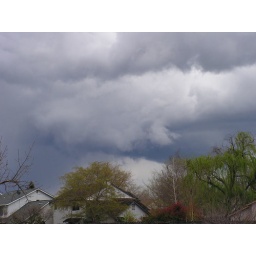
So close to the ground and right over the flying field I swear!